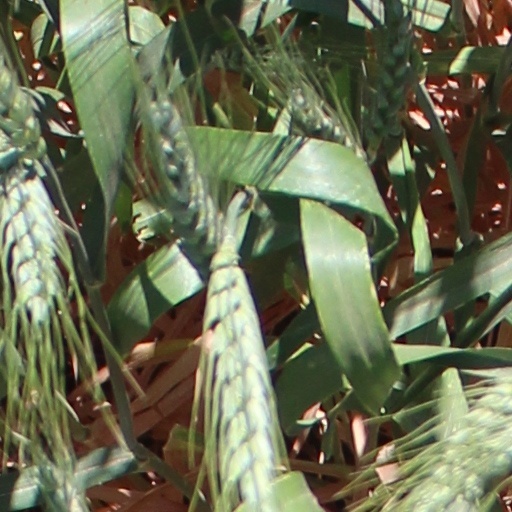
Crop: wheat